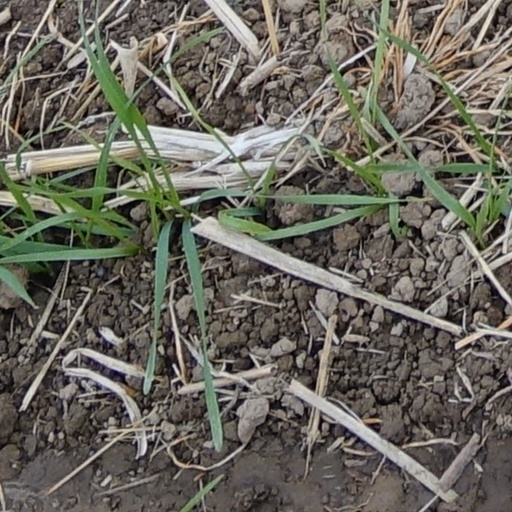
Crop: wheat